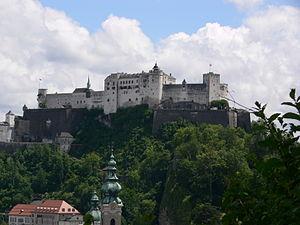
La forteresse de Hohensalzburg est une forteresse médiévale autrichienne située à Salzbourg au sommet de la montagne Festungsberg. Érigé à la demande des Princes-Archevêques de Salzbourg avec une longueur de 250 mètres et une largeur de 150 mètres, il est l'un des plus grands châteaux médiévaux d'Europe. La fortification est voisine de celle du château de Hohenwerfen, toutes deux du XIᵉ siècle.